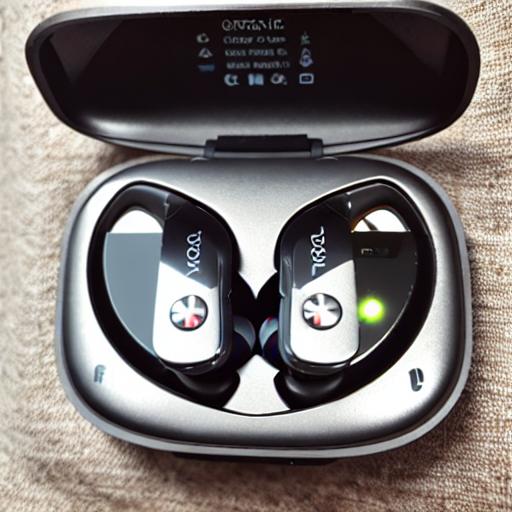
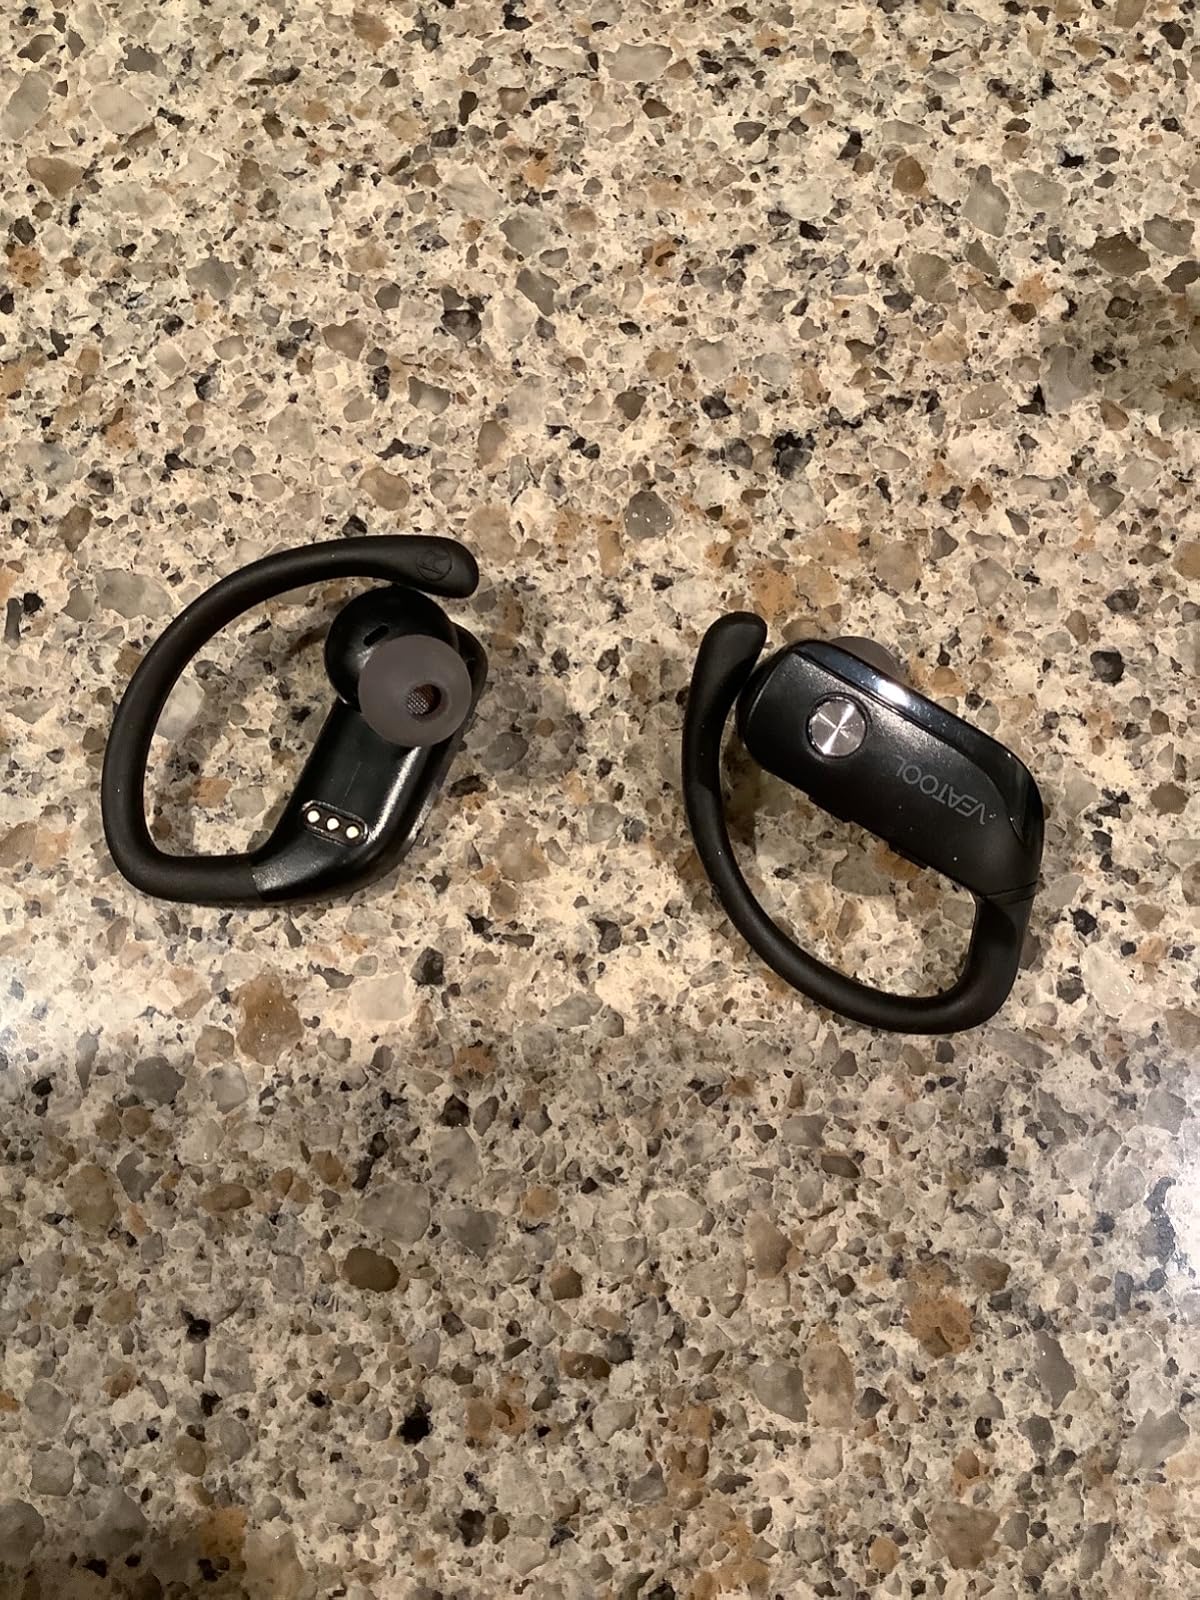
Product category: earbuds
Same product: no